Parityakta

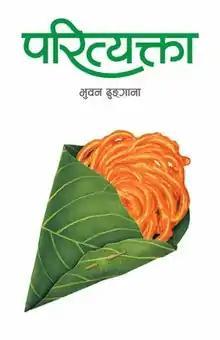
Cover page of the 1st edition

Parityakta is a Nepali language novel by Bhuwan Dhungana. It was published on June 28, 2020 by Nepa~laya Publication. It was nominated for Madan Puraskar for the year 2076 BS, one of the most prestigious literary award in Nepal.